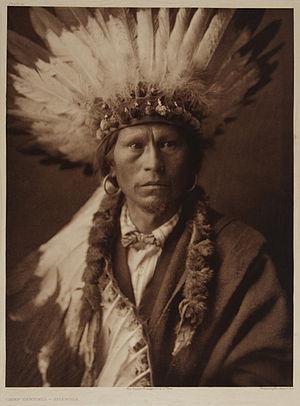
Chef Garfield - Jicarilla, 1904